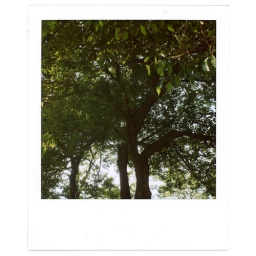
green stuff in riverdale. nice. directly over the lounge chair.